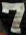
Number: 7